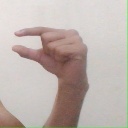
अक्षर: ग